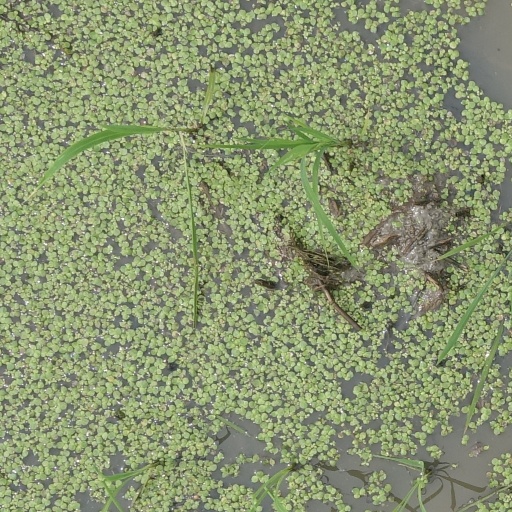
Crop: rice